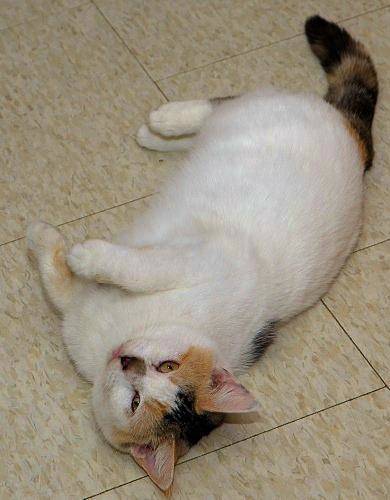
Label: cat